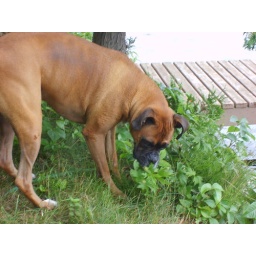
This is ink eating the plants by the lake. He wasn't feeling well that day!